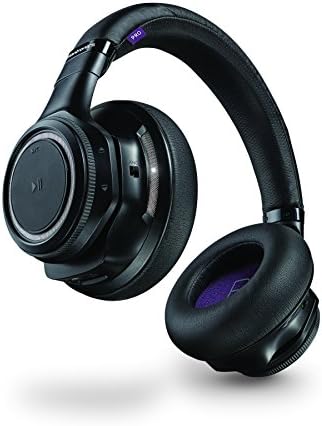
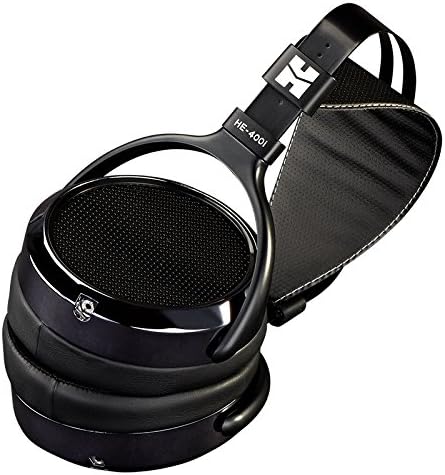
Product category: headphones
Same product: no